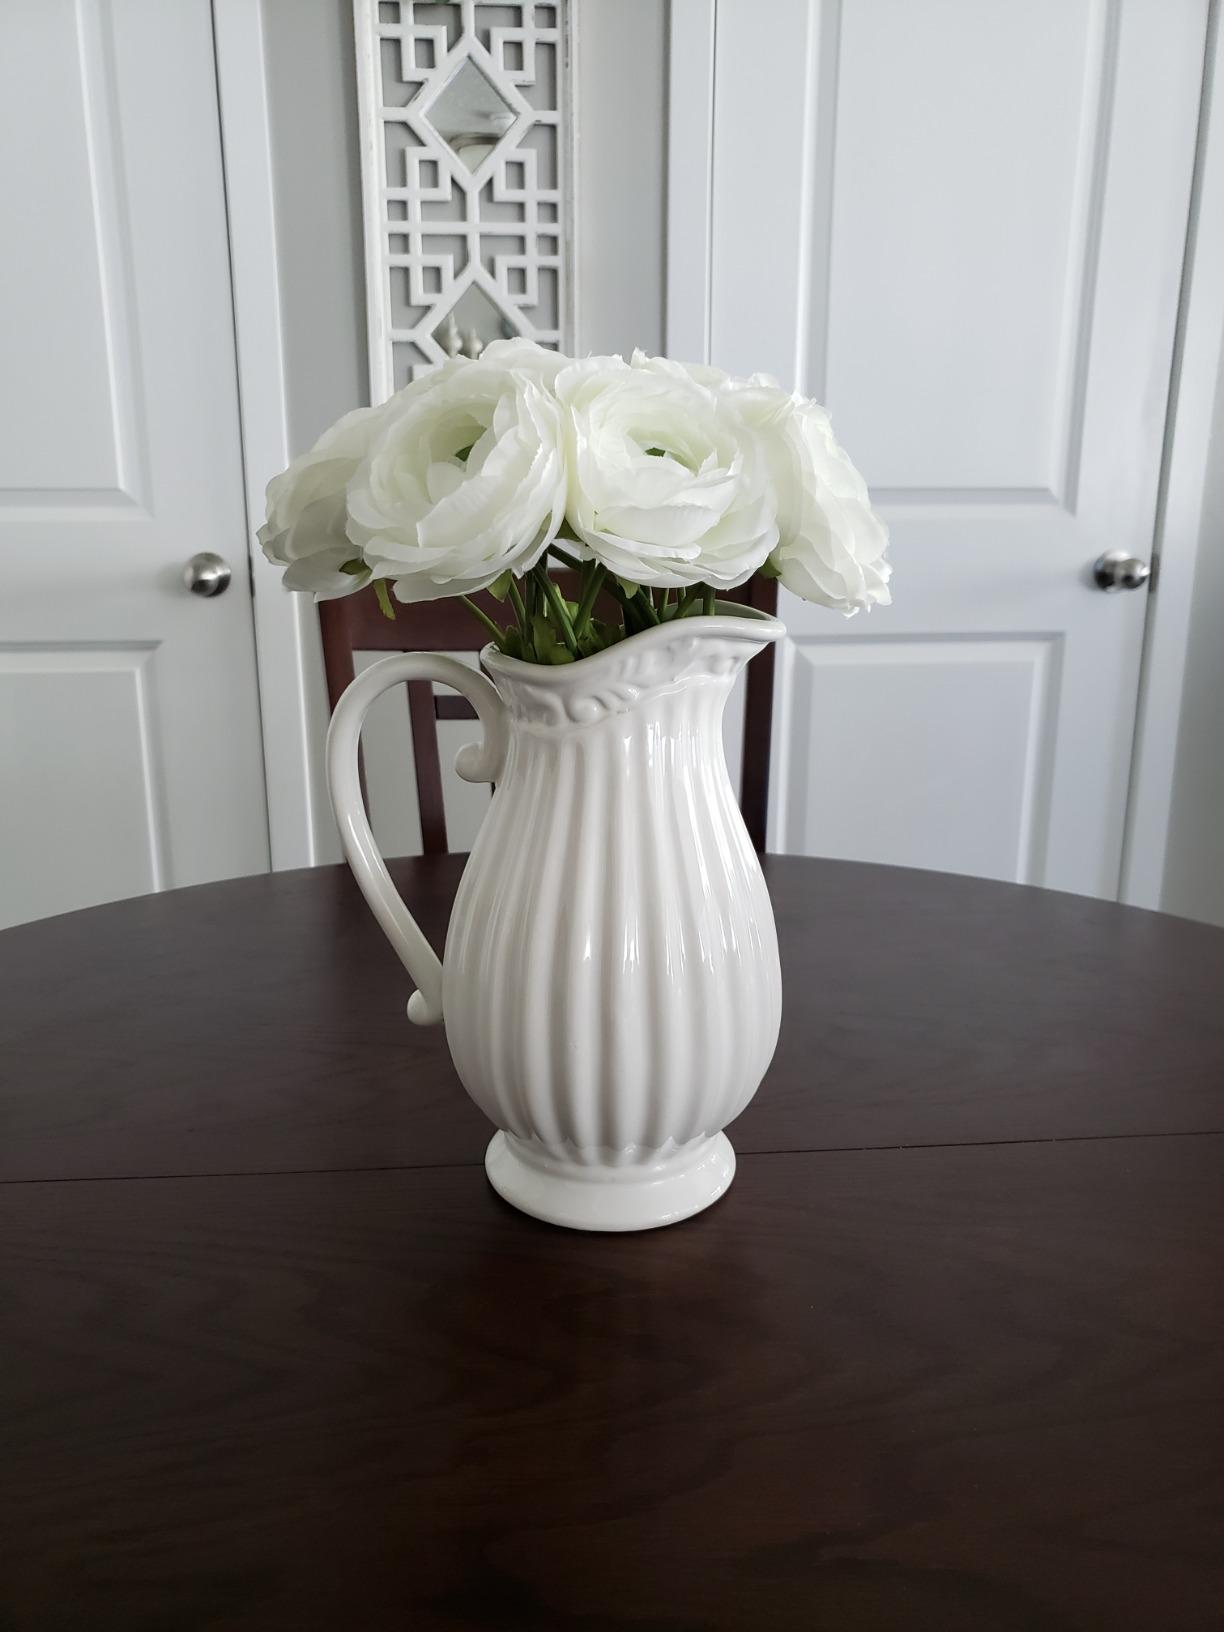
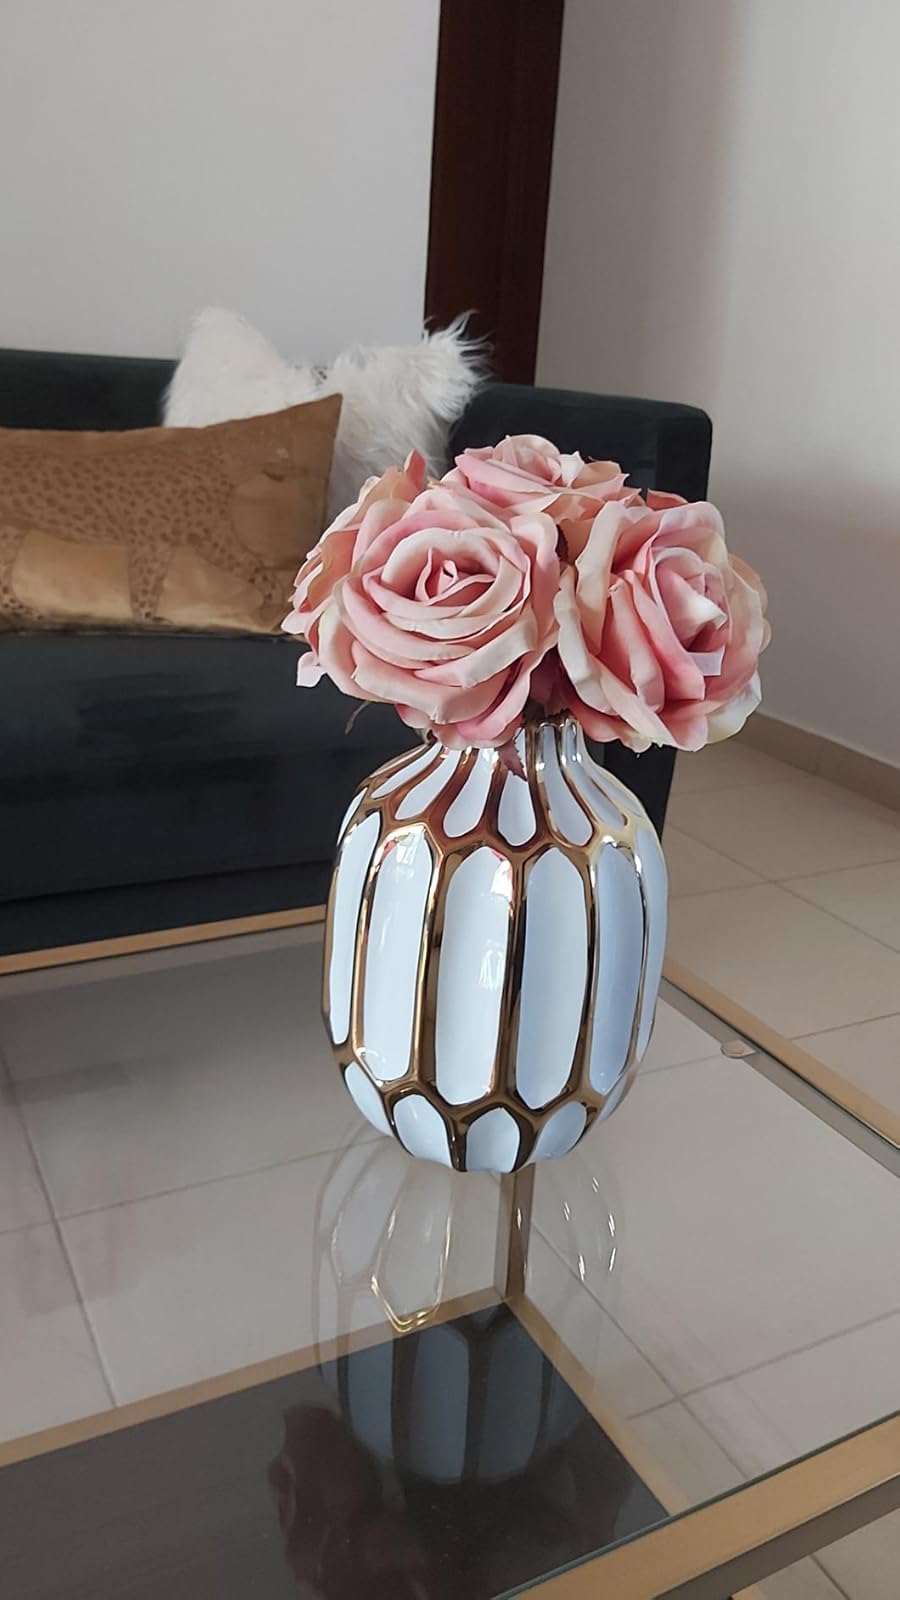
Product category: vase
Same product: no